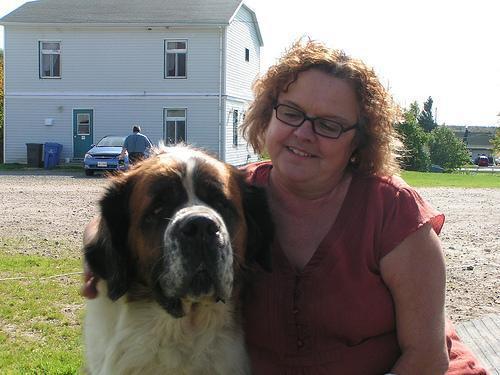
Saint_Bernard